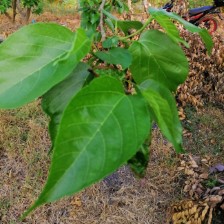
Variety: TaiwanMeacho